Reidsville, Georgia

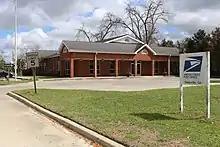
Reidsville Post Office

The United States Postal Service operates the Reidsville Post Office.